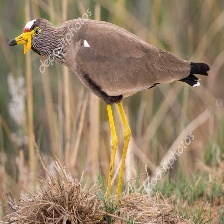
Species: WATTLED LAPWING
Scientific name: VANELLUS INDICUS